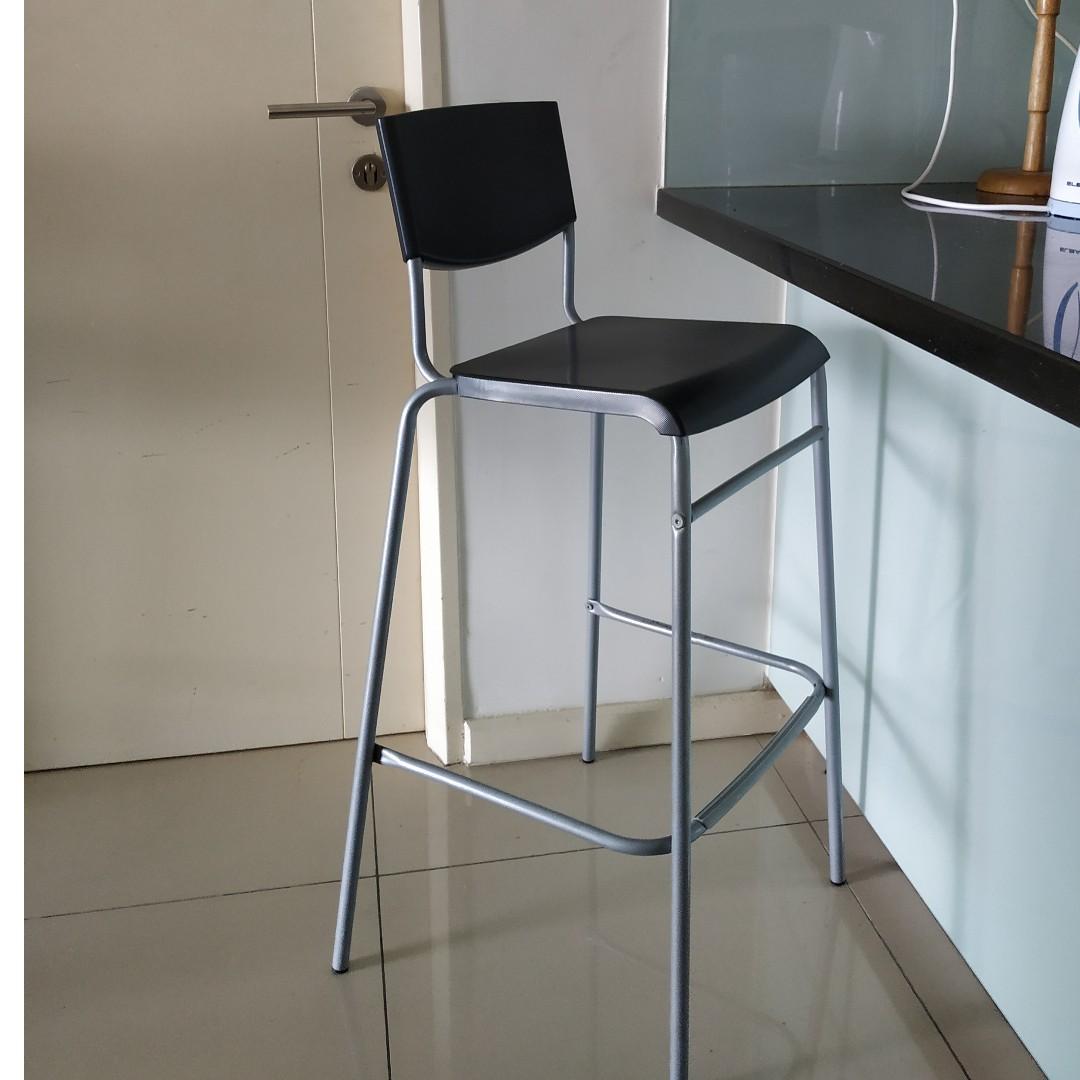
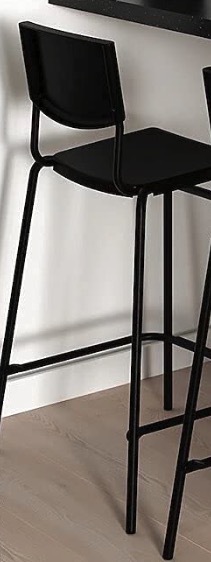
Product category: stool
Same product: no